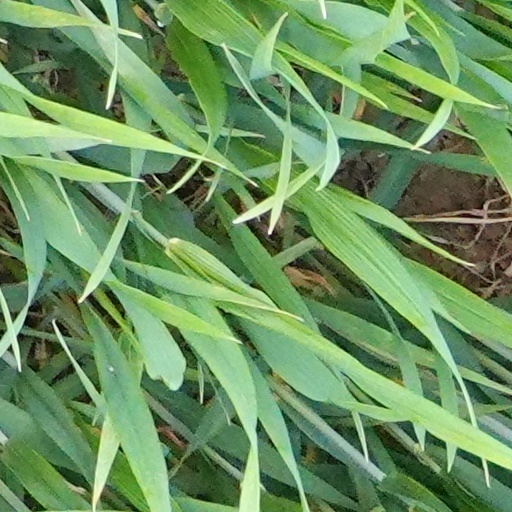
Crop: wheat